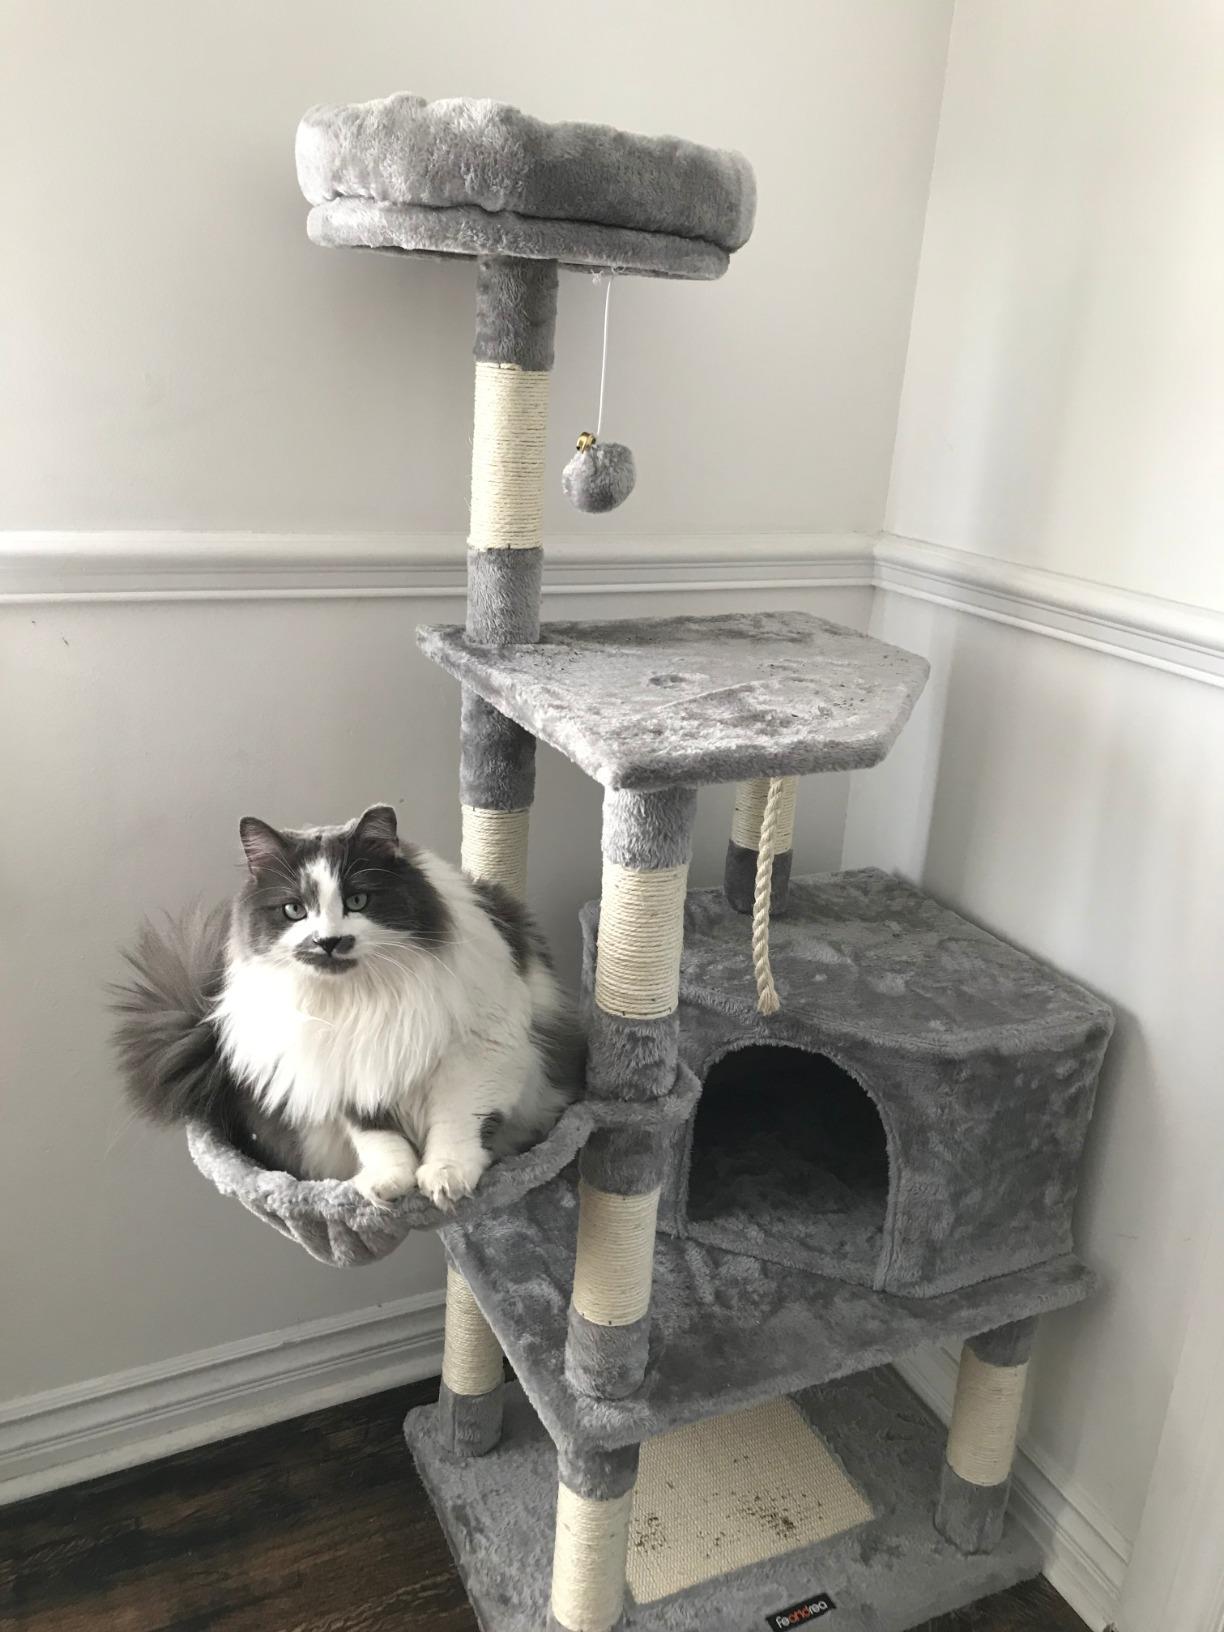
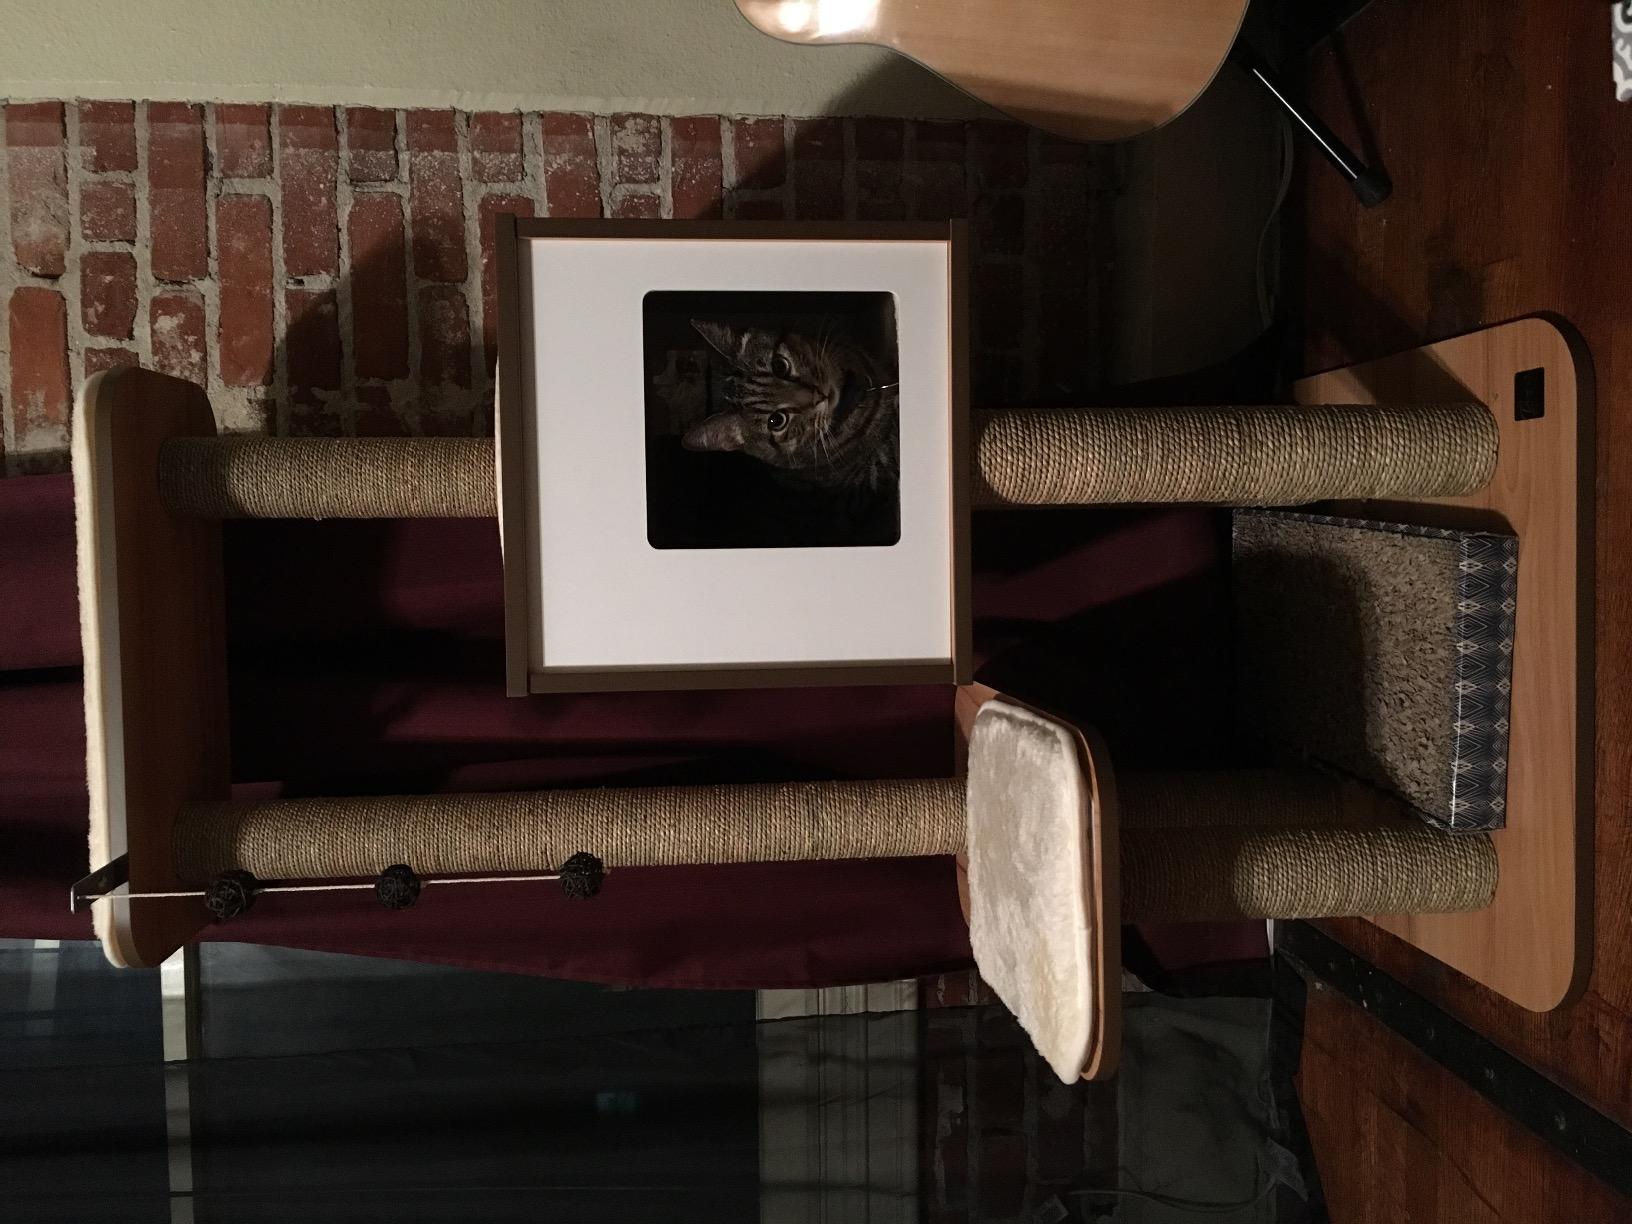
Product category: items_cat tree
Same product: no